Mission: Impossible – Dead Reckoning Part One

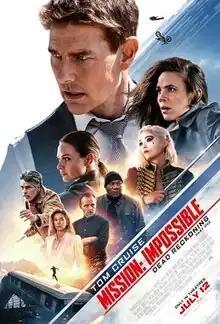
Theatrical release poster

Mission: Impossible – Dead Reckoning Part One is a 2023 American action spy film directed by Christopher McQuarrie from a screenplay he co-wrote with Erik Jendresen. It is the sequel to "" (2018) and the seventh installment in the . It stars Tom Cruise as Ethan Hunt, alongside an ensemble cast including Hayley Atwell, Ving Rhames, Simon Pegg, Rebecca Ferguson, Vanessa Kirby, Esai Morales, Pom Klementieff, Mariela Garriga and Henry Czerny. In the film, Hunt and his IMF team face off against the Entity, a powerful rogue AI.